Battle of Jerusalem Plank Road

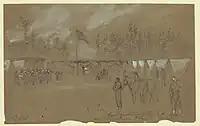
Headquarters of General Meade, by Alfred Waud

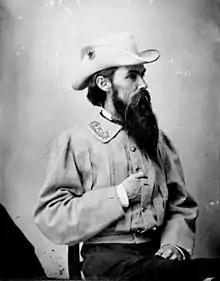
Brig. Gen. William Mahone

As the Union troops were rearranging their lines on June 21 in preparation for their mission against the railroad, they received a surprise visitor, President Abraham Lincoln, who had traveled by water and landed at City Point, Grant's newly established headquarters. He told Grant, "I just thought I would jump aboard a boat and come down and see you. I don't expect I can do any good, and in fact I'm afraid I may do some harm, but I'll just put myself under your orders and if you find me doing anything wrong just send me right away." After discussing strategy with Grant, Lincoln visited some of the VI Corps troops who would participate in the upcoming battle.